David Bloom

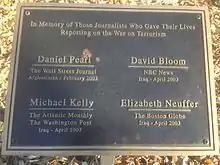
Plaque at National War Correspondents Memorial, Gathland State Park

On April 6, 2003, Bloom was traveling with the U.S. Third Infantry Division in Iraq while covering the Iraq War in a vehicle pegged after his name, the "Bloom Mobile." It was a Ford F250 4 wheel drive Flatbed truck retrofitted with live television and satellite transmission equipment so he could continuously broadcast reports as troops made their way toward Baghdad. Reporting live, round-the-clock, as the American armored column fought north across the desert toward Baghdad, Bloom commented offhandedly on the cramped conditions, excessive heat and lack of sleep that came with the mission.